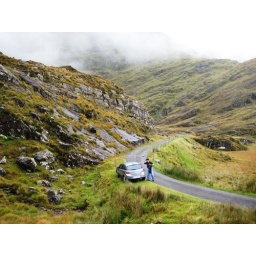
View of the car in Kerry. Notice the width of the roads - which we drove through for most of the trip that day.